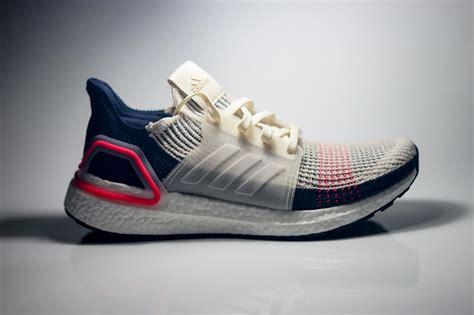
Brand: Adidas
Model: Ultra Boost 19